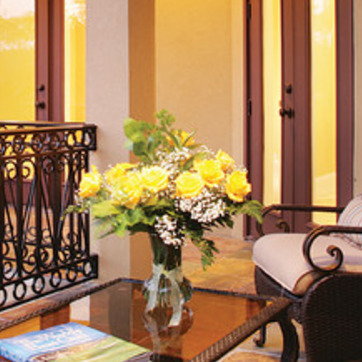
Material: foliage